Philippe Daverio

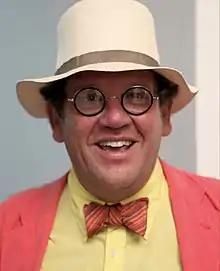
Daverio in 2010 in Venice

Philippe Daverio (17 October 1949 – 2 September 2020) was an Italian art historian, gallerist, teacher, writer, author, politician, and television personality.